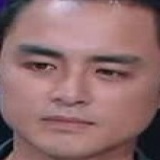
diễn viên Minh Đạo